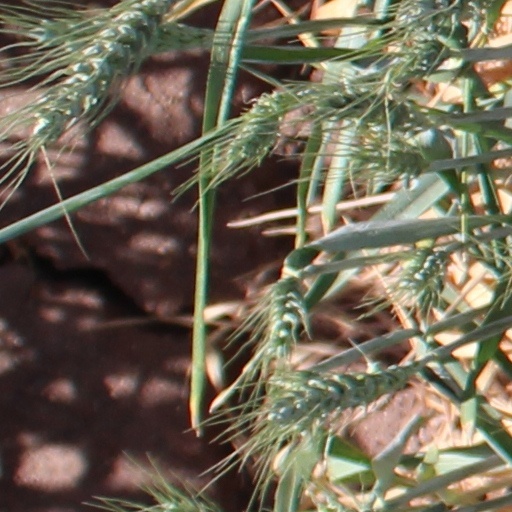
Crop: wheat